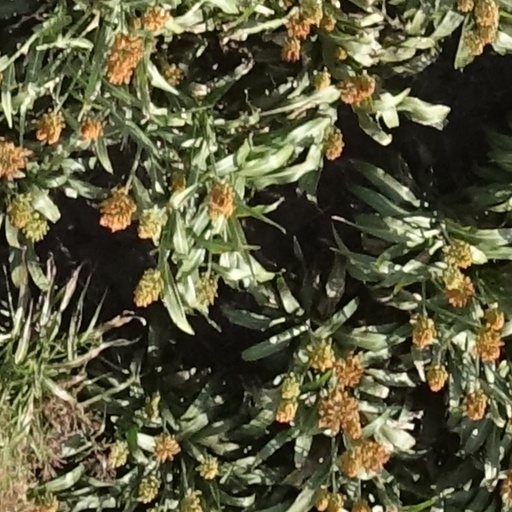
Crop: sorghum